Coordination polymer

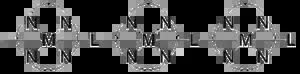
Structure of coordination polymers that exhibit conductivity, where M = Fe, Ru, OS; L = octaethylporphyrinato or pthalocyaninato; N belongs to pyrazine or bipyridine.

Metal centers, often called nodes or hubs, bond to a specific number of linkers at well defined angles. The number of linkers bound to a node is known as the coordination number, which, along with the angles they are held at, determines the dimensionality of the structure. The coordination number and coordination geometry of a metal center is determined by the nonuniform distribution of electron density around it, and in general the coordination number increases with cation size. Several models, most notably hybridization model and molecular orbital theory, use the Schrödinger equation to predict and explain coordination geometry, however this is difficult in part because of the complex effect of environment on electron density distribution.